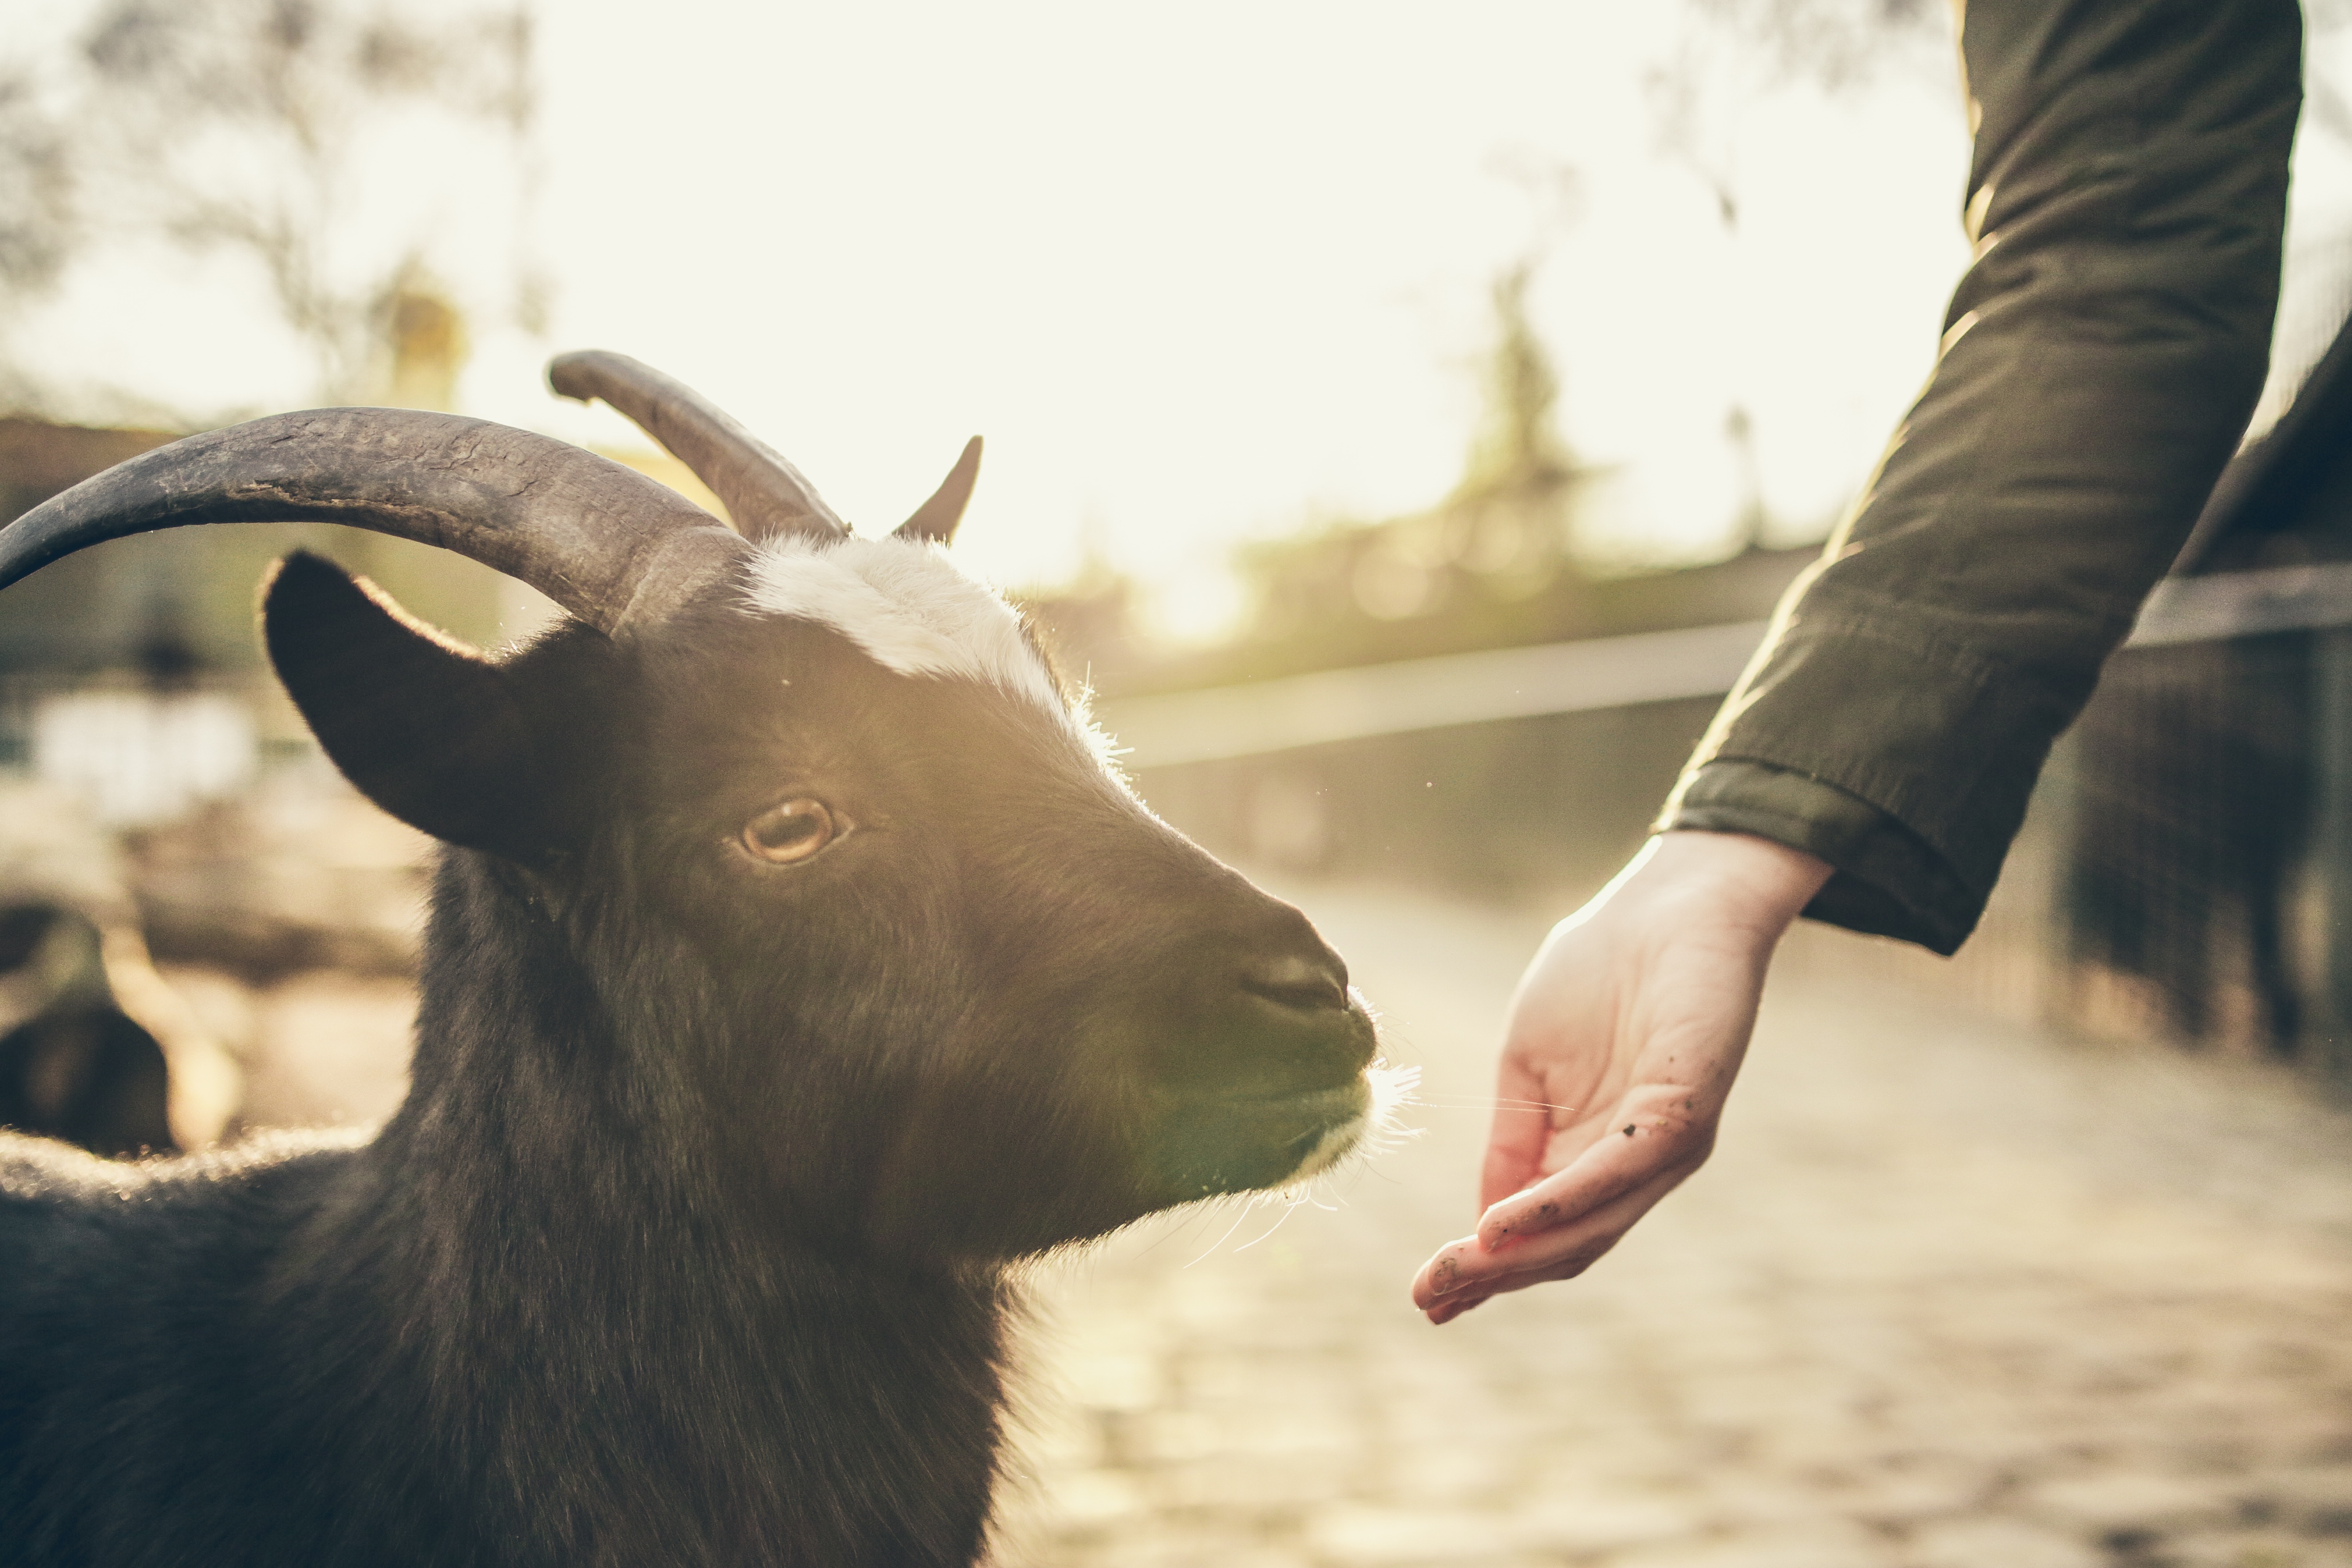
animal, goat, feed, zoo, horn, mammal, cattle like mammal